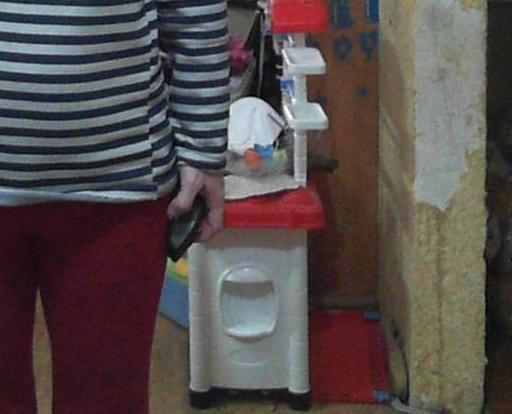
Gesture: no_gesture